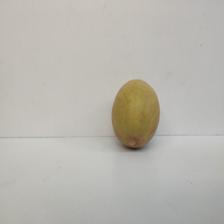
Size: Large